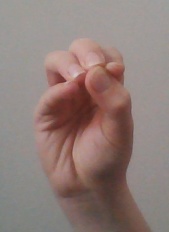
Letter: ha